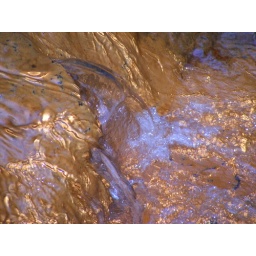
I love how something as unappealing as this polluted, rusty stream appears as liquid gold and violet water in this magical light.